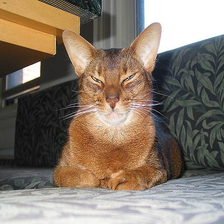
Species: cat
Breed: Abyssinian